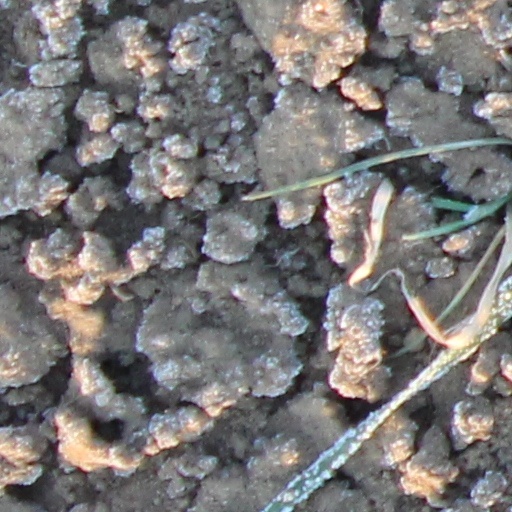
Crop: wheat